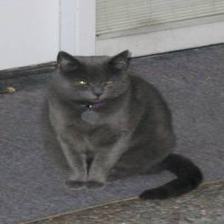
Species: cat
Breed: Russian Blue